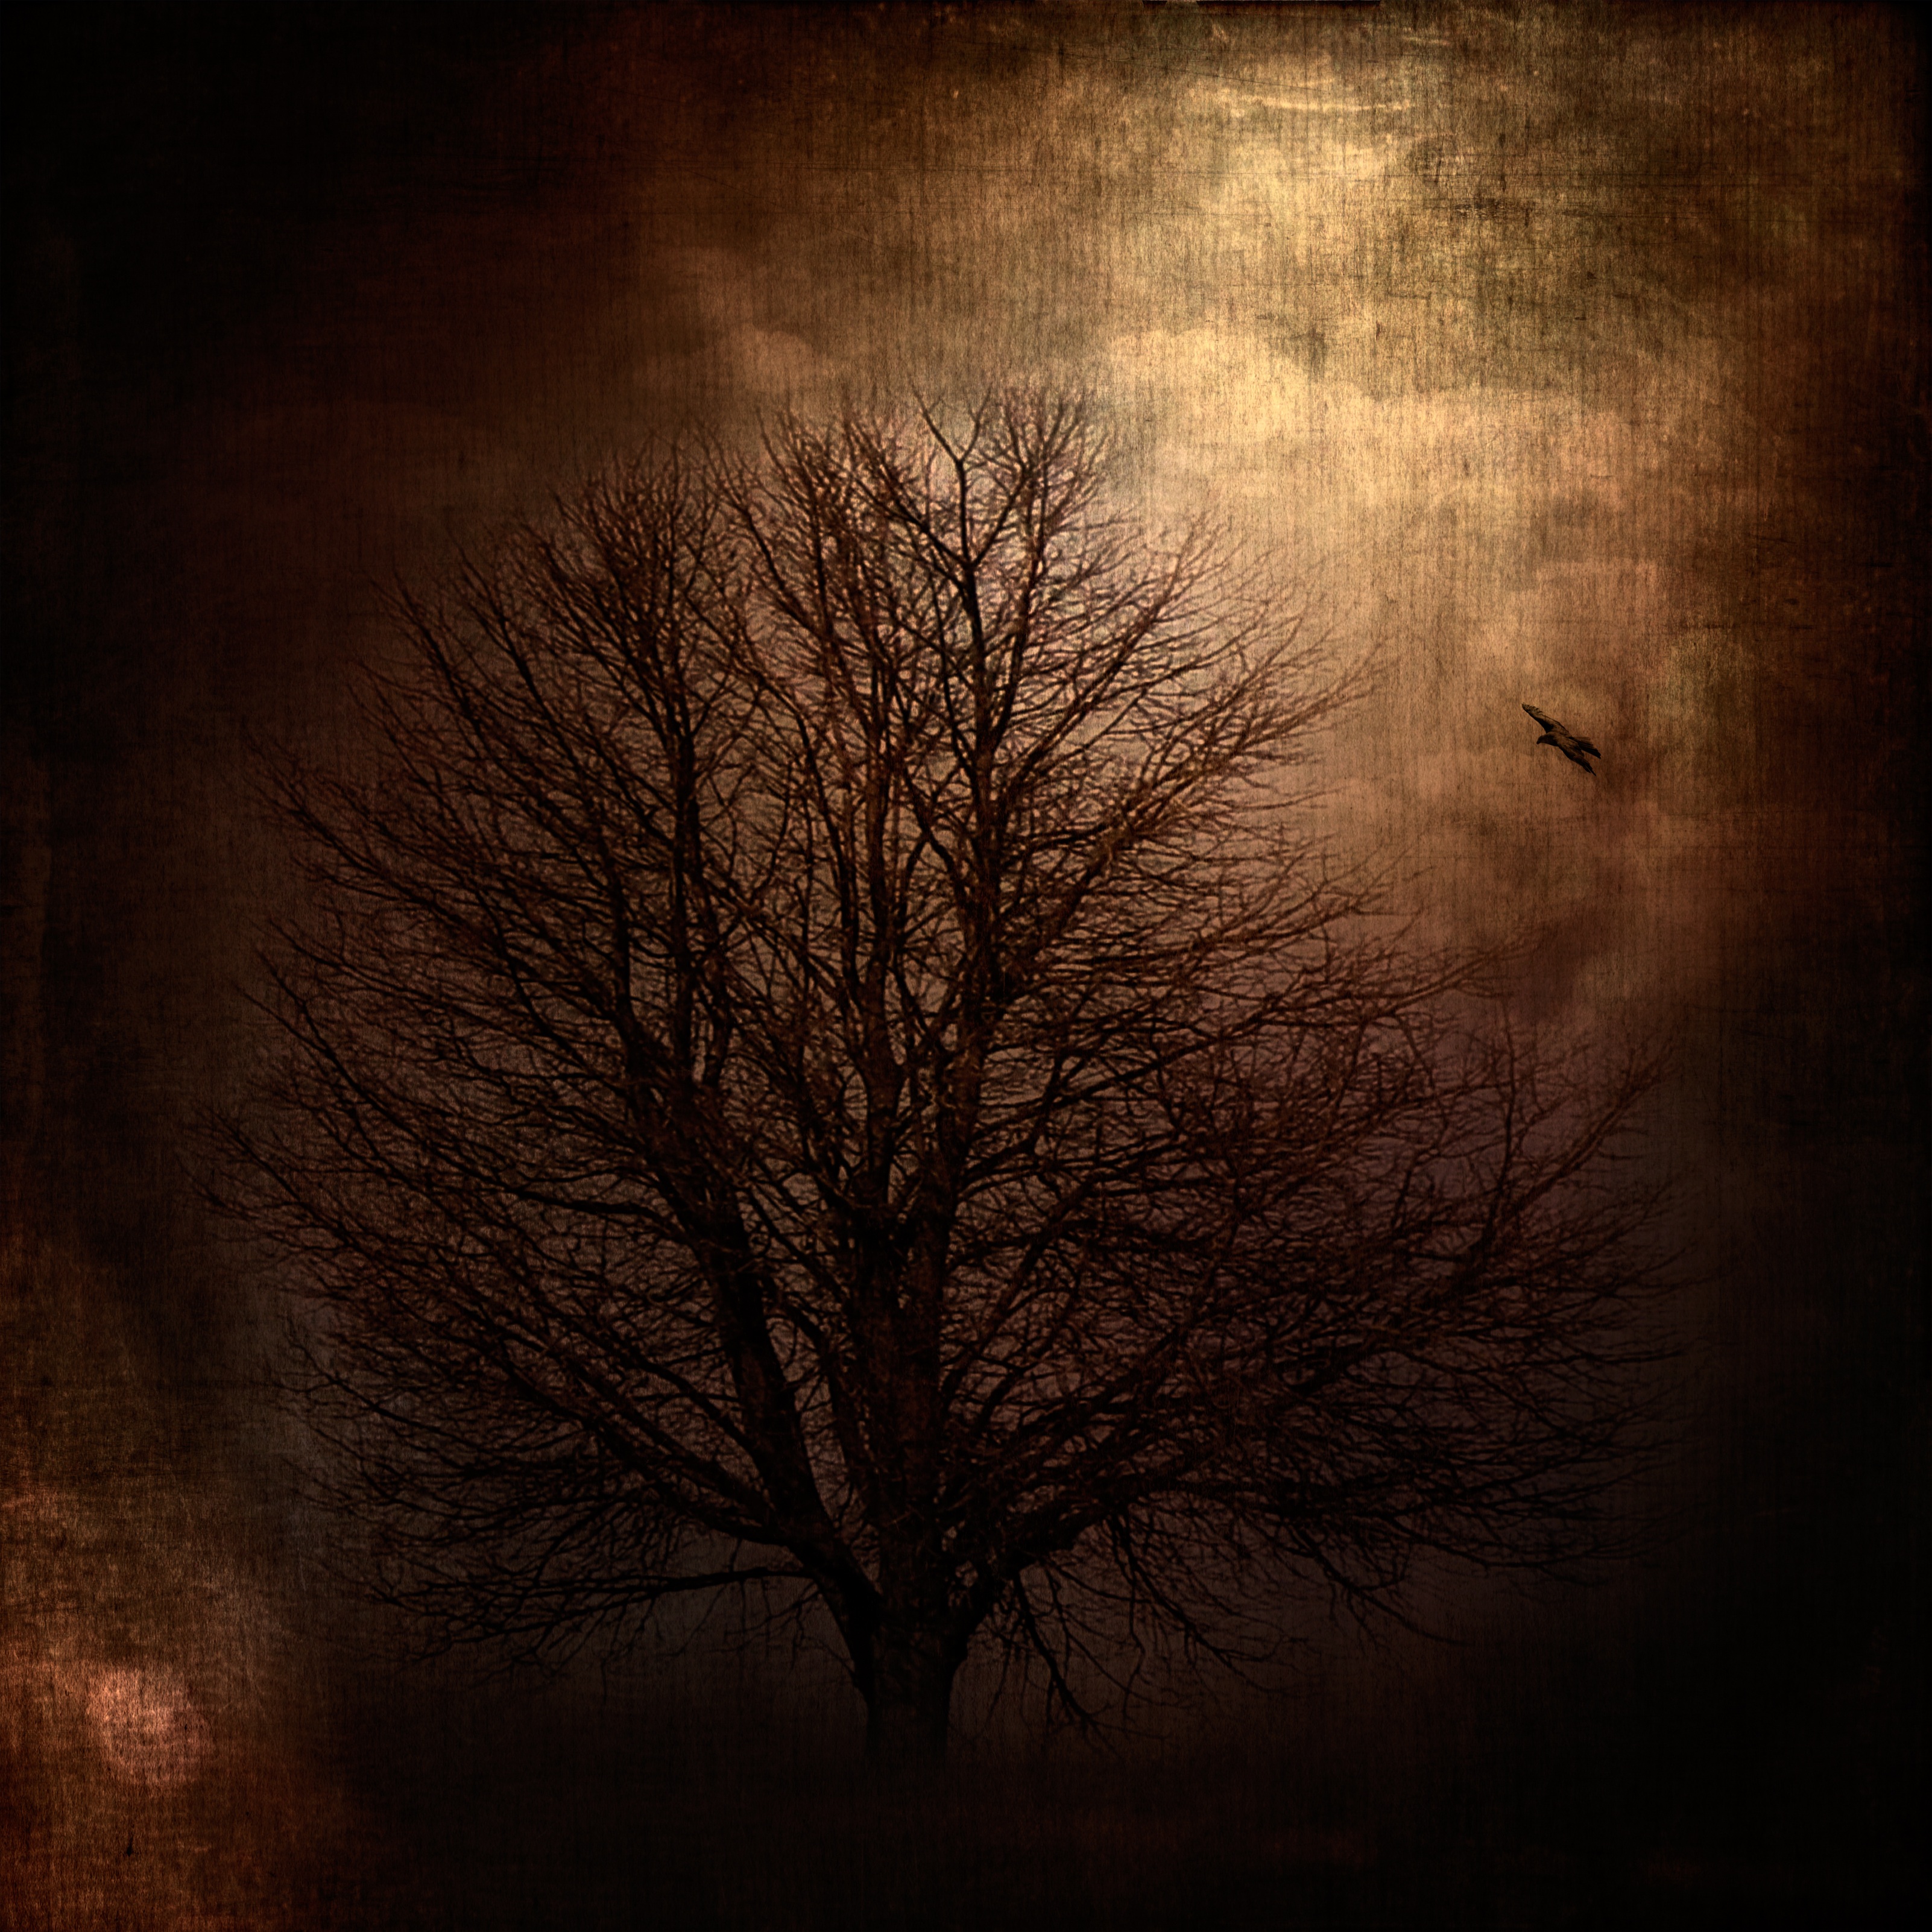
landscape, tree, nature, branch, bird, light, cloud, sun, sunrise, sunset, night, sunlight, morning, dawn, atmosphere, evening, reflection, darkness, lighting, moon, moonlight, painting, art, digital art, adler, astronomical object, atmospheric phenomenon, woody plant